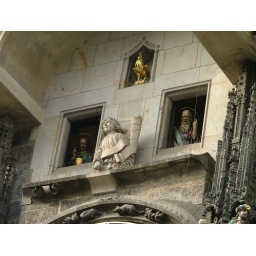
A clock tower in Prague that had many moving objects. Things included people and skeletons which was rather spooky.